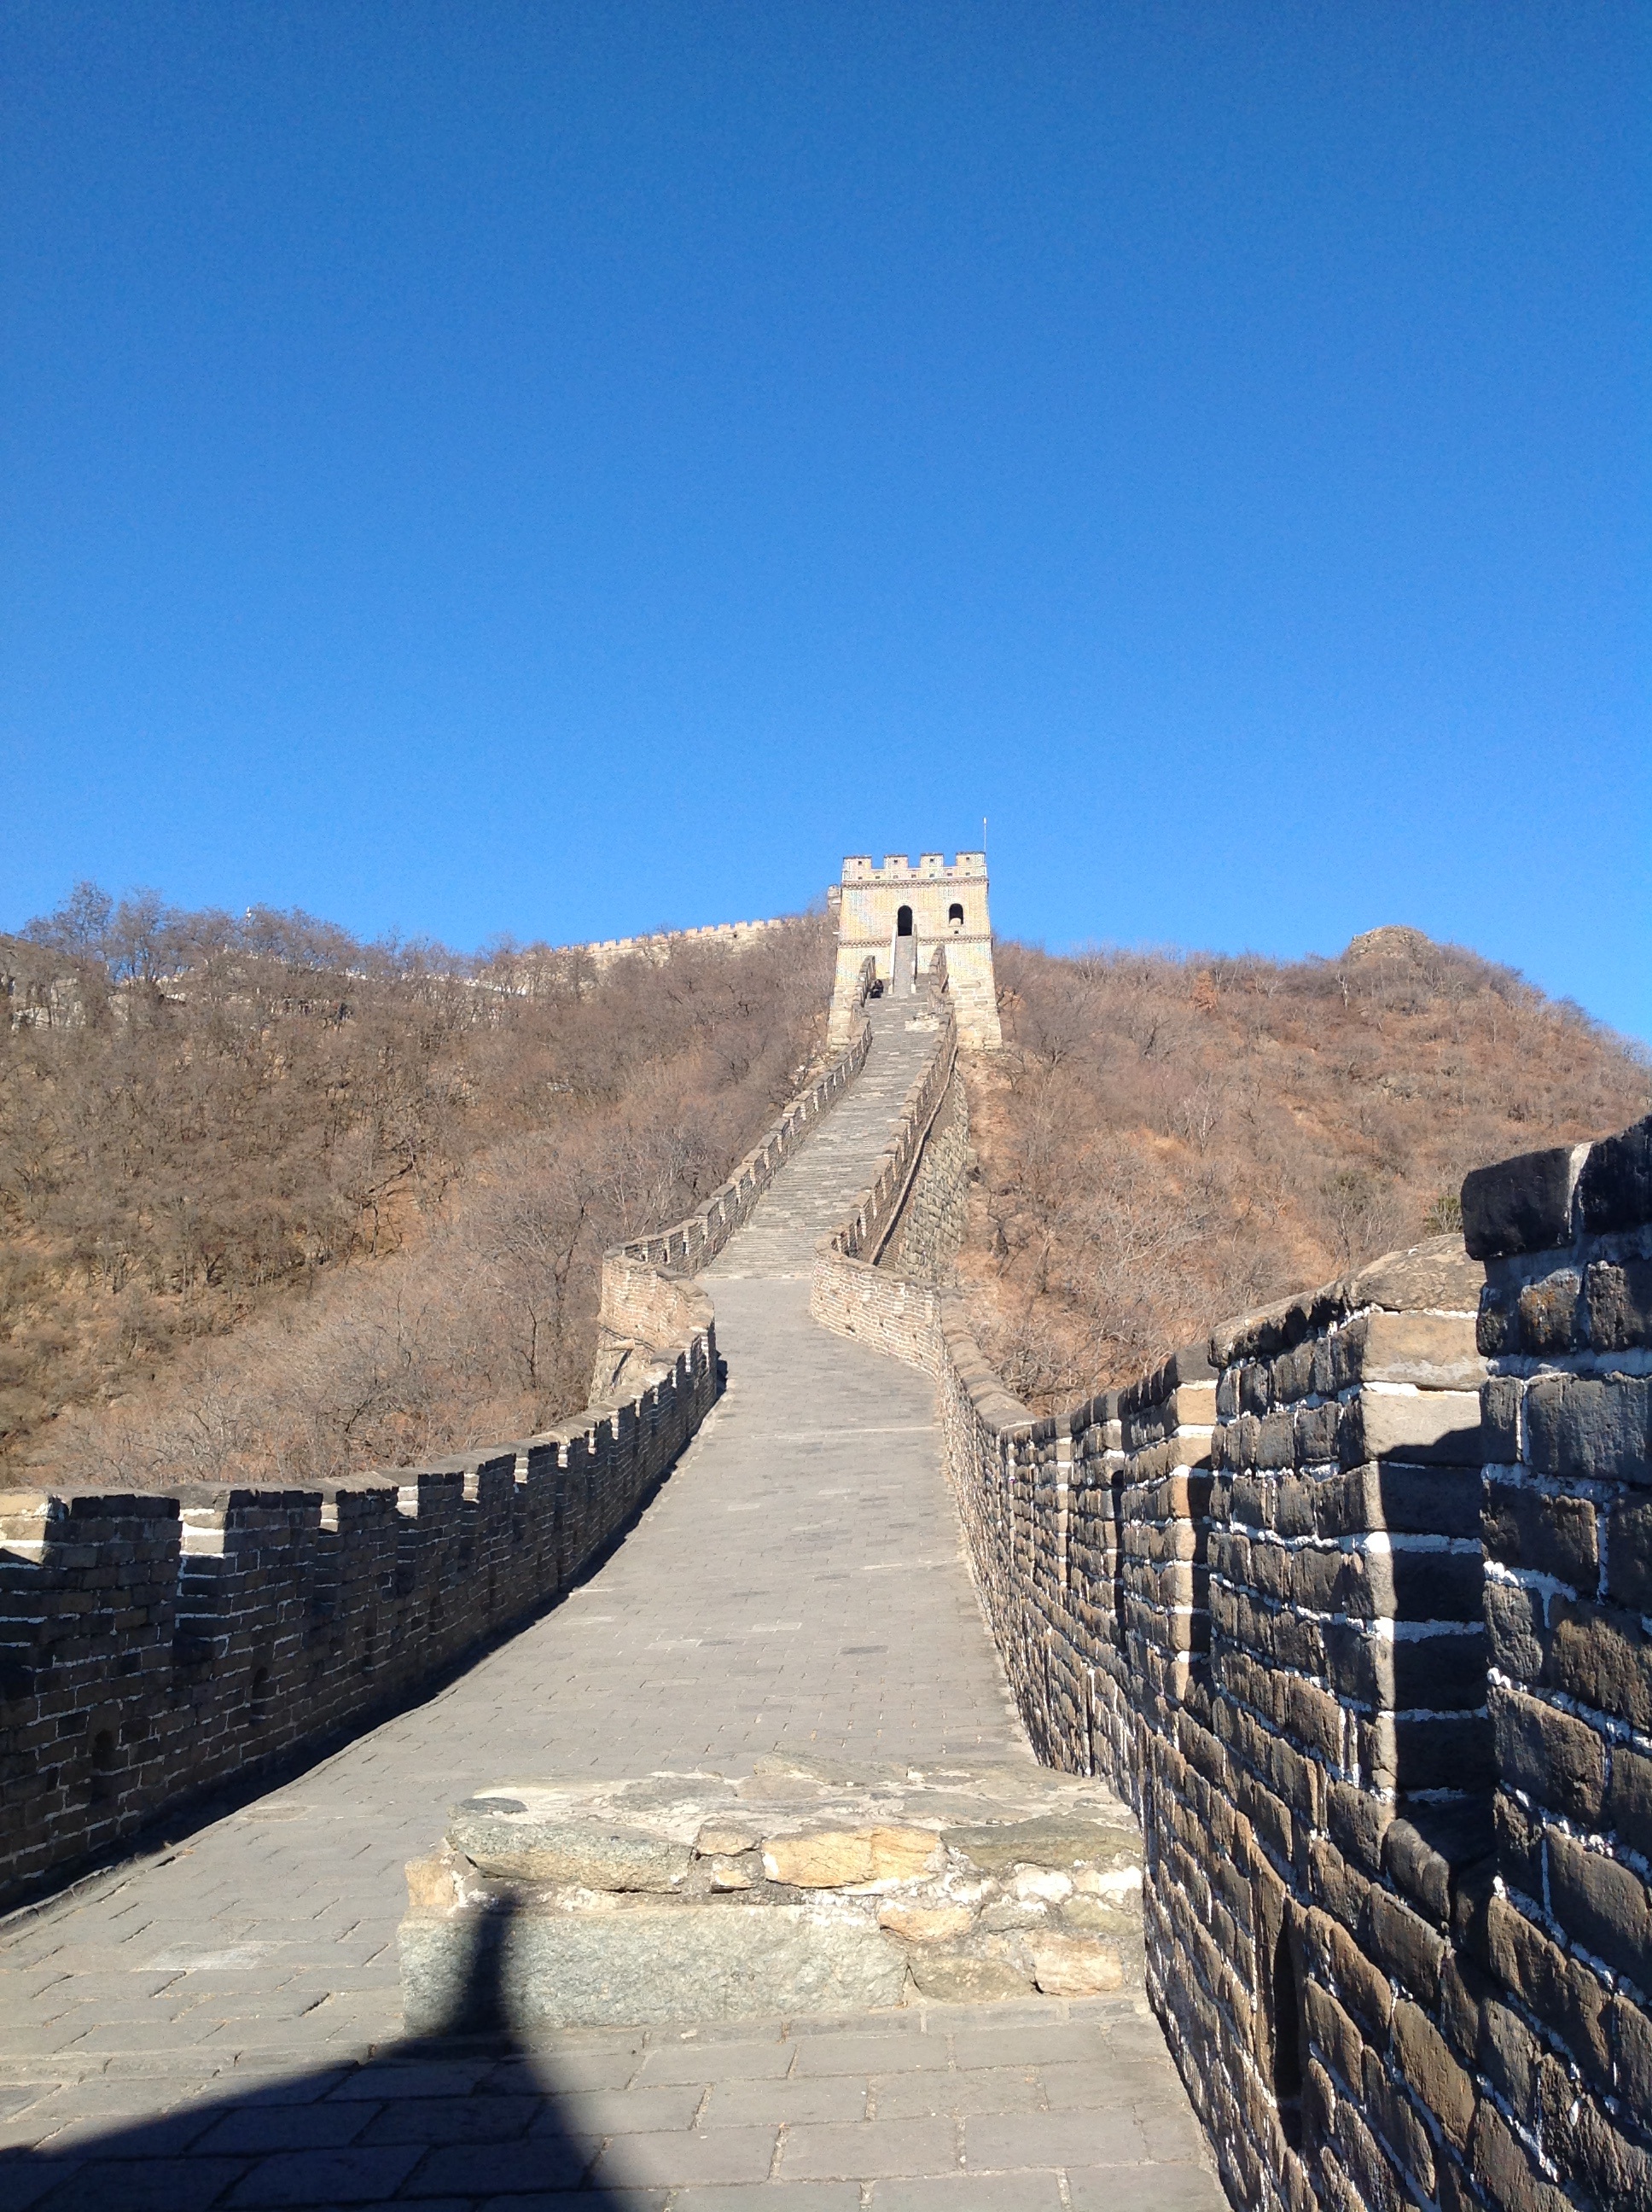
landscape, sea, coast, mountain, wall, vacation, travel, cliff, asia, landmark, fortification, terrain, ruins, great wall of china, history, china, ancient history